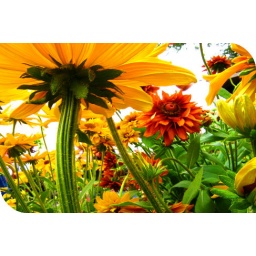
sunflowers in yellow and orange